Britt K. Slabinski

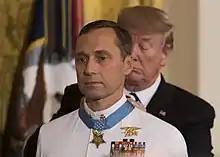
Slabinski receives the Medal of Honor from president Donald Trump in 2018

The March 2002 ambush that resulted in Slabinski's heroic actions (now known as the Battle of Takur Ghar) was described as one of the most savage and controversial battles of the Afghan war. The Medal of Honor awarded Slabinski is an upgrade from the Navy Cross award he previously received.